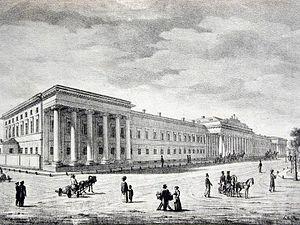
Karl Friedrich Fuchs, né le 18 septembre 1776 à Herborn dans la principauté d'Orange-Nassau et mort le 24 avril 1846 à Kazan, est un botaniste, ethnographe, historien, archéologue, professeur de médecine et numismate allemand qui devint sujet de l'Empire russe. Il fut professeur, puis recteur de l'université de Kazan de 1823 à 1827. C'est le fondateur du jardin botanique de Kazan.
Le gouvernement de Kazan est une division administrative de l’Empire russe, puis de la R.S.F.S.R., située sur le cours moyen de la Volga avec pour capitale la ville de Kazan. Créé en 1708 le gouvernement exista jusqu’en 1920.